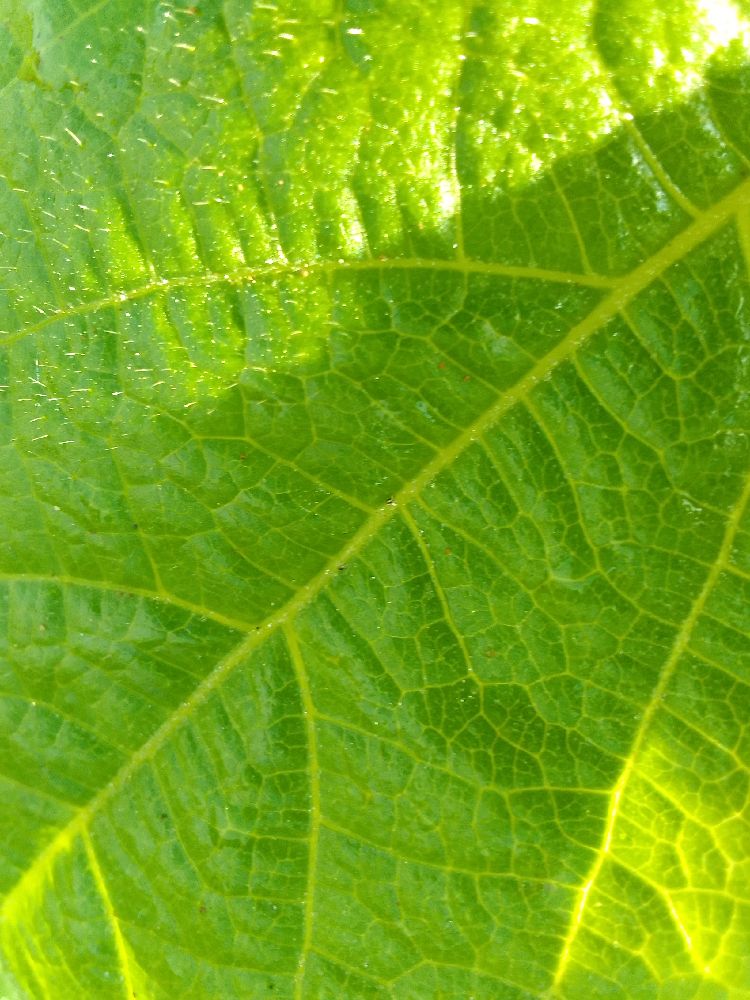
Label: healthy